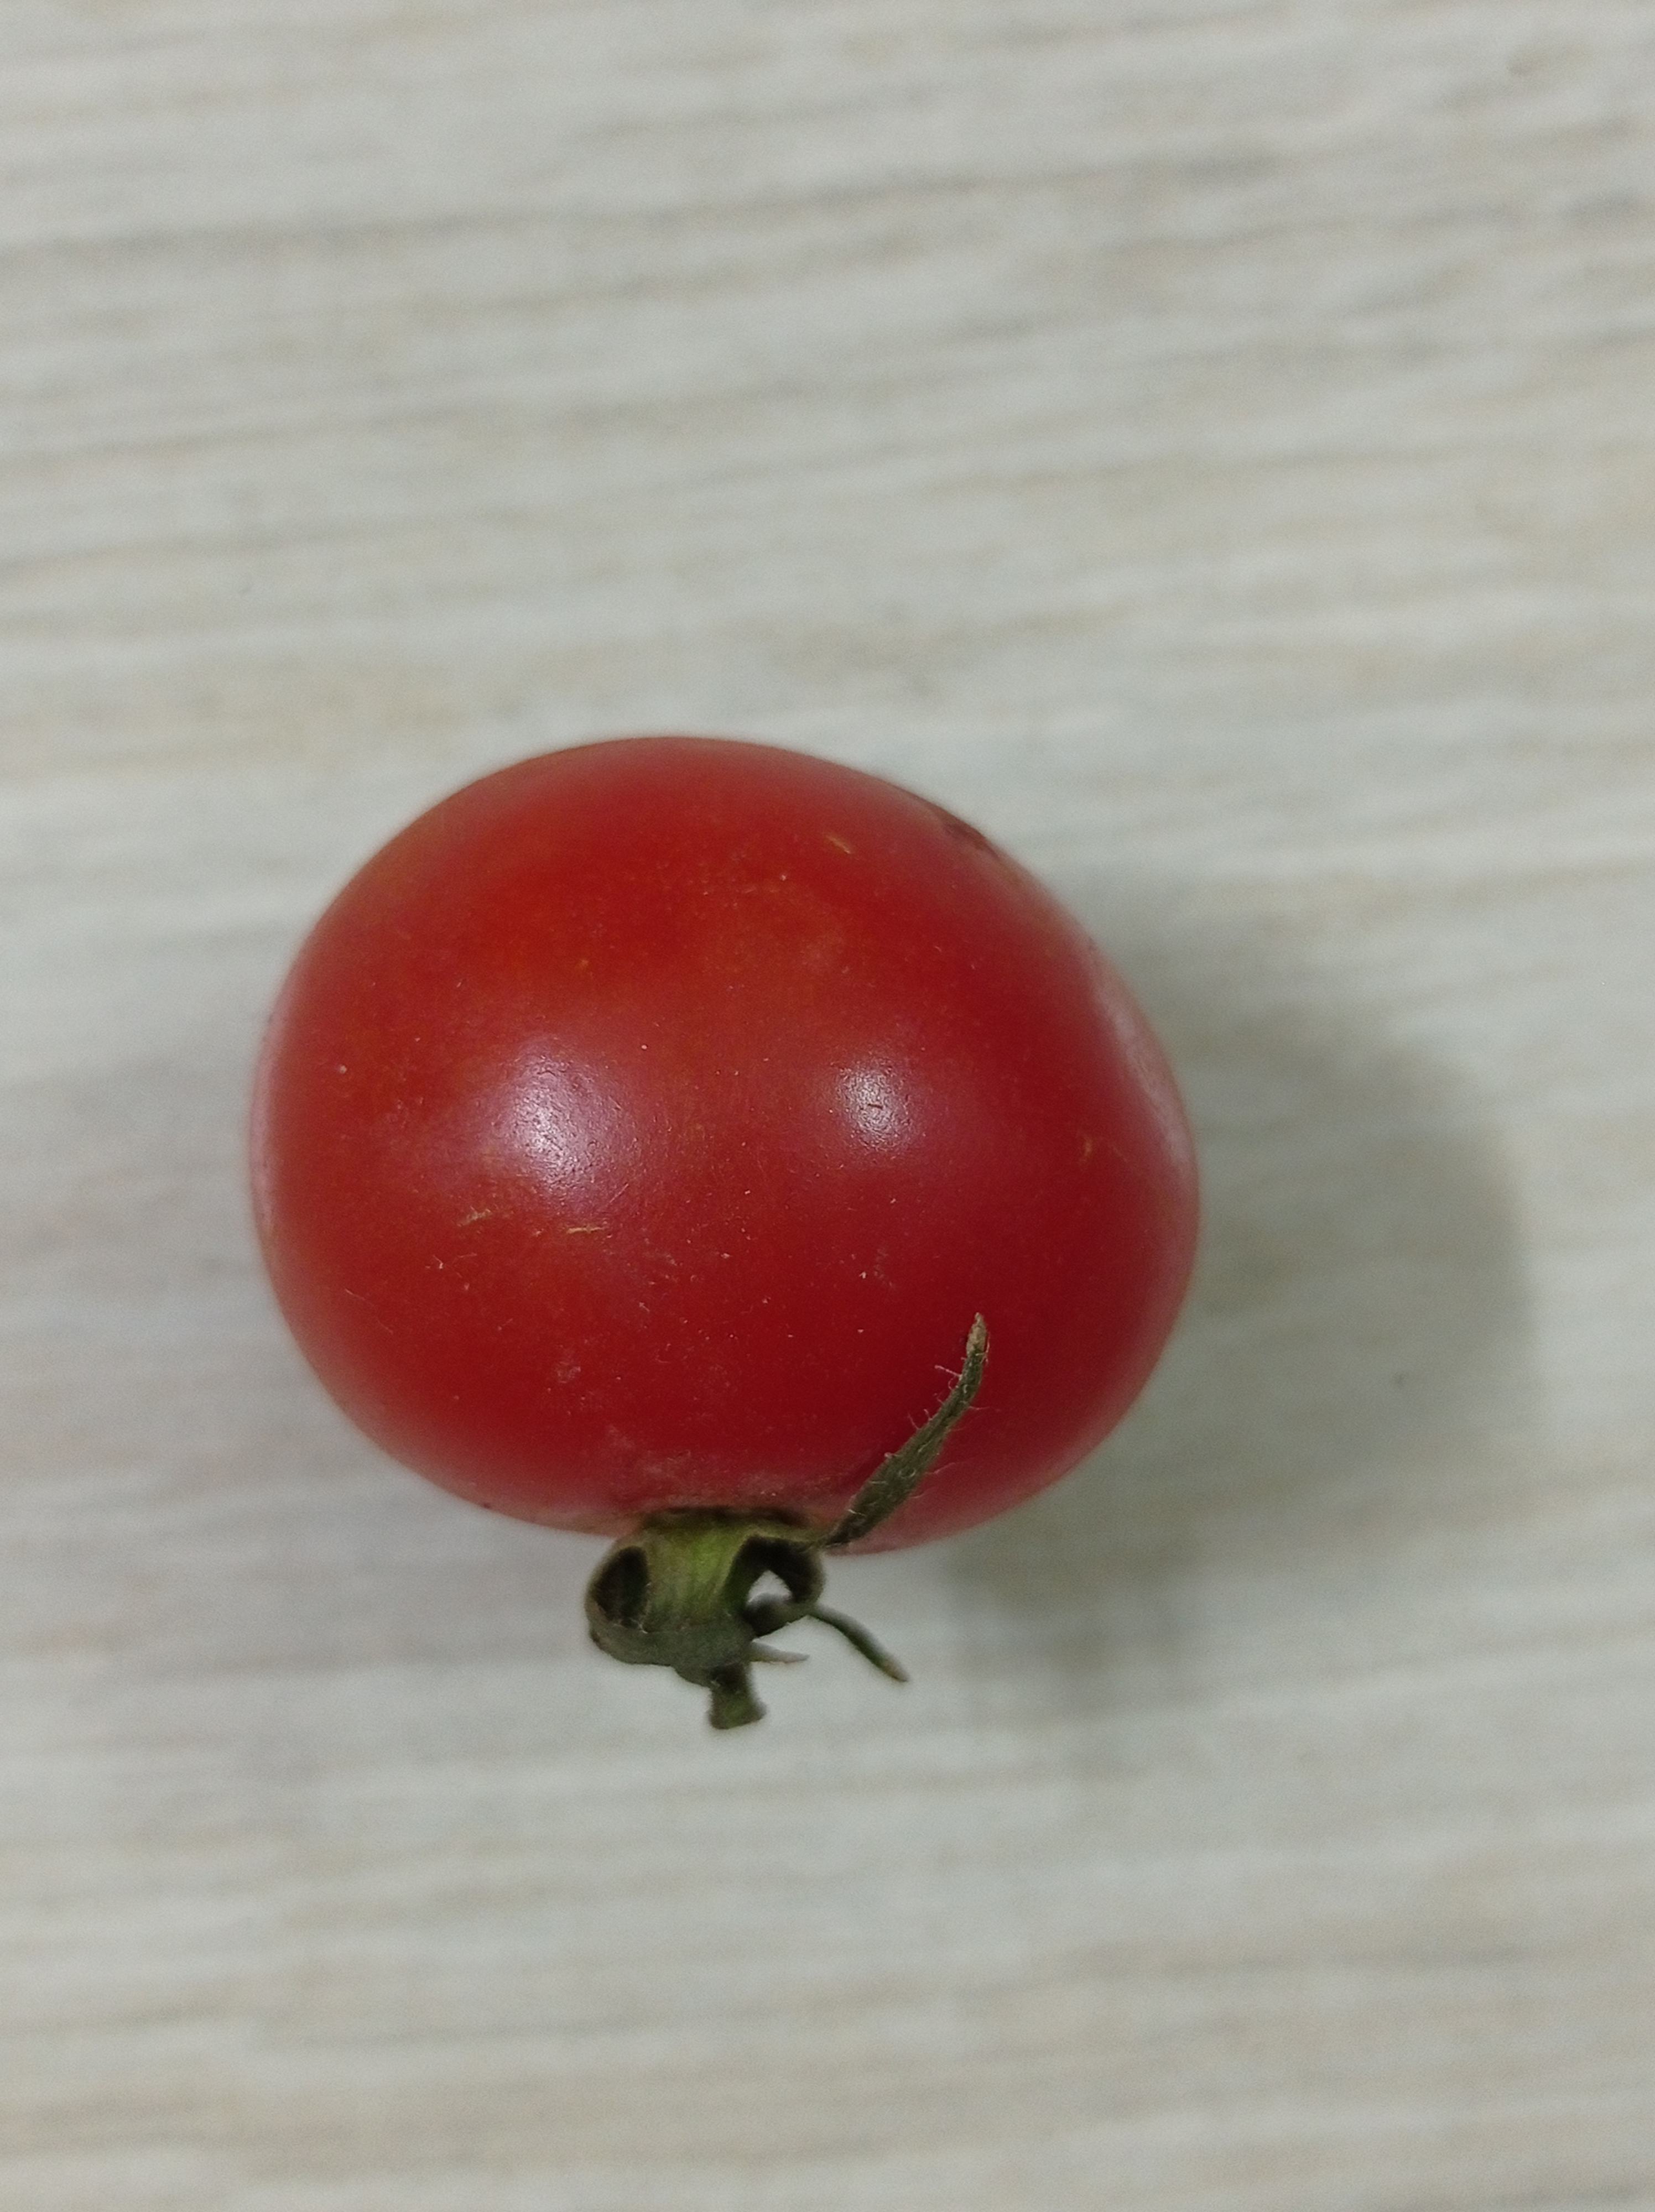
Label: Fresh